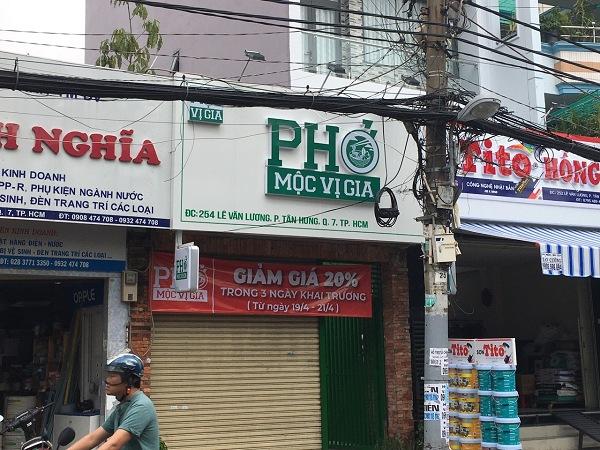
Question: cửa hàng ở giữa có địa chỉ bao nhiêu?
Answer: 254 lê văn lương, p. tân hưng, quận 7, tp hcm